Sylvie Pétiaux

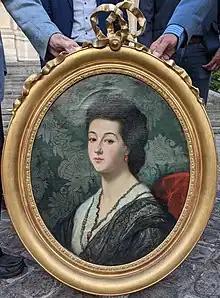
(age 26)

Sylvie Pétiaux (Pétiaux-Hugo; after first marriage, Mathieu; after second marriage, Flammarion; pen name, Sylvio Hugo; November 28, 1836 – February 23, 1919) was a French feminist and pacifist. She was the wife of the astronomer, Camille Flammarion, and collaborator with him in much of his astronomical work. She was a Prix Jules Janssen laureate in 1902.